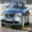
Label: automobile